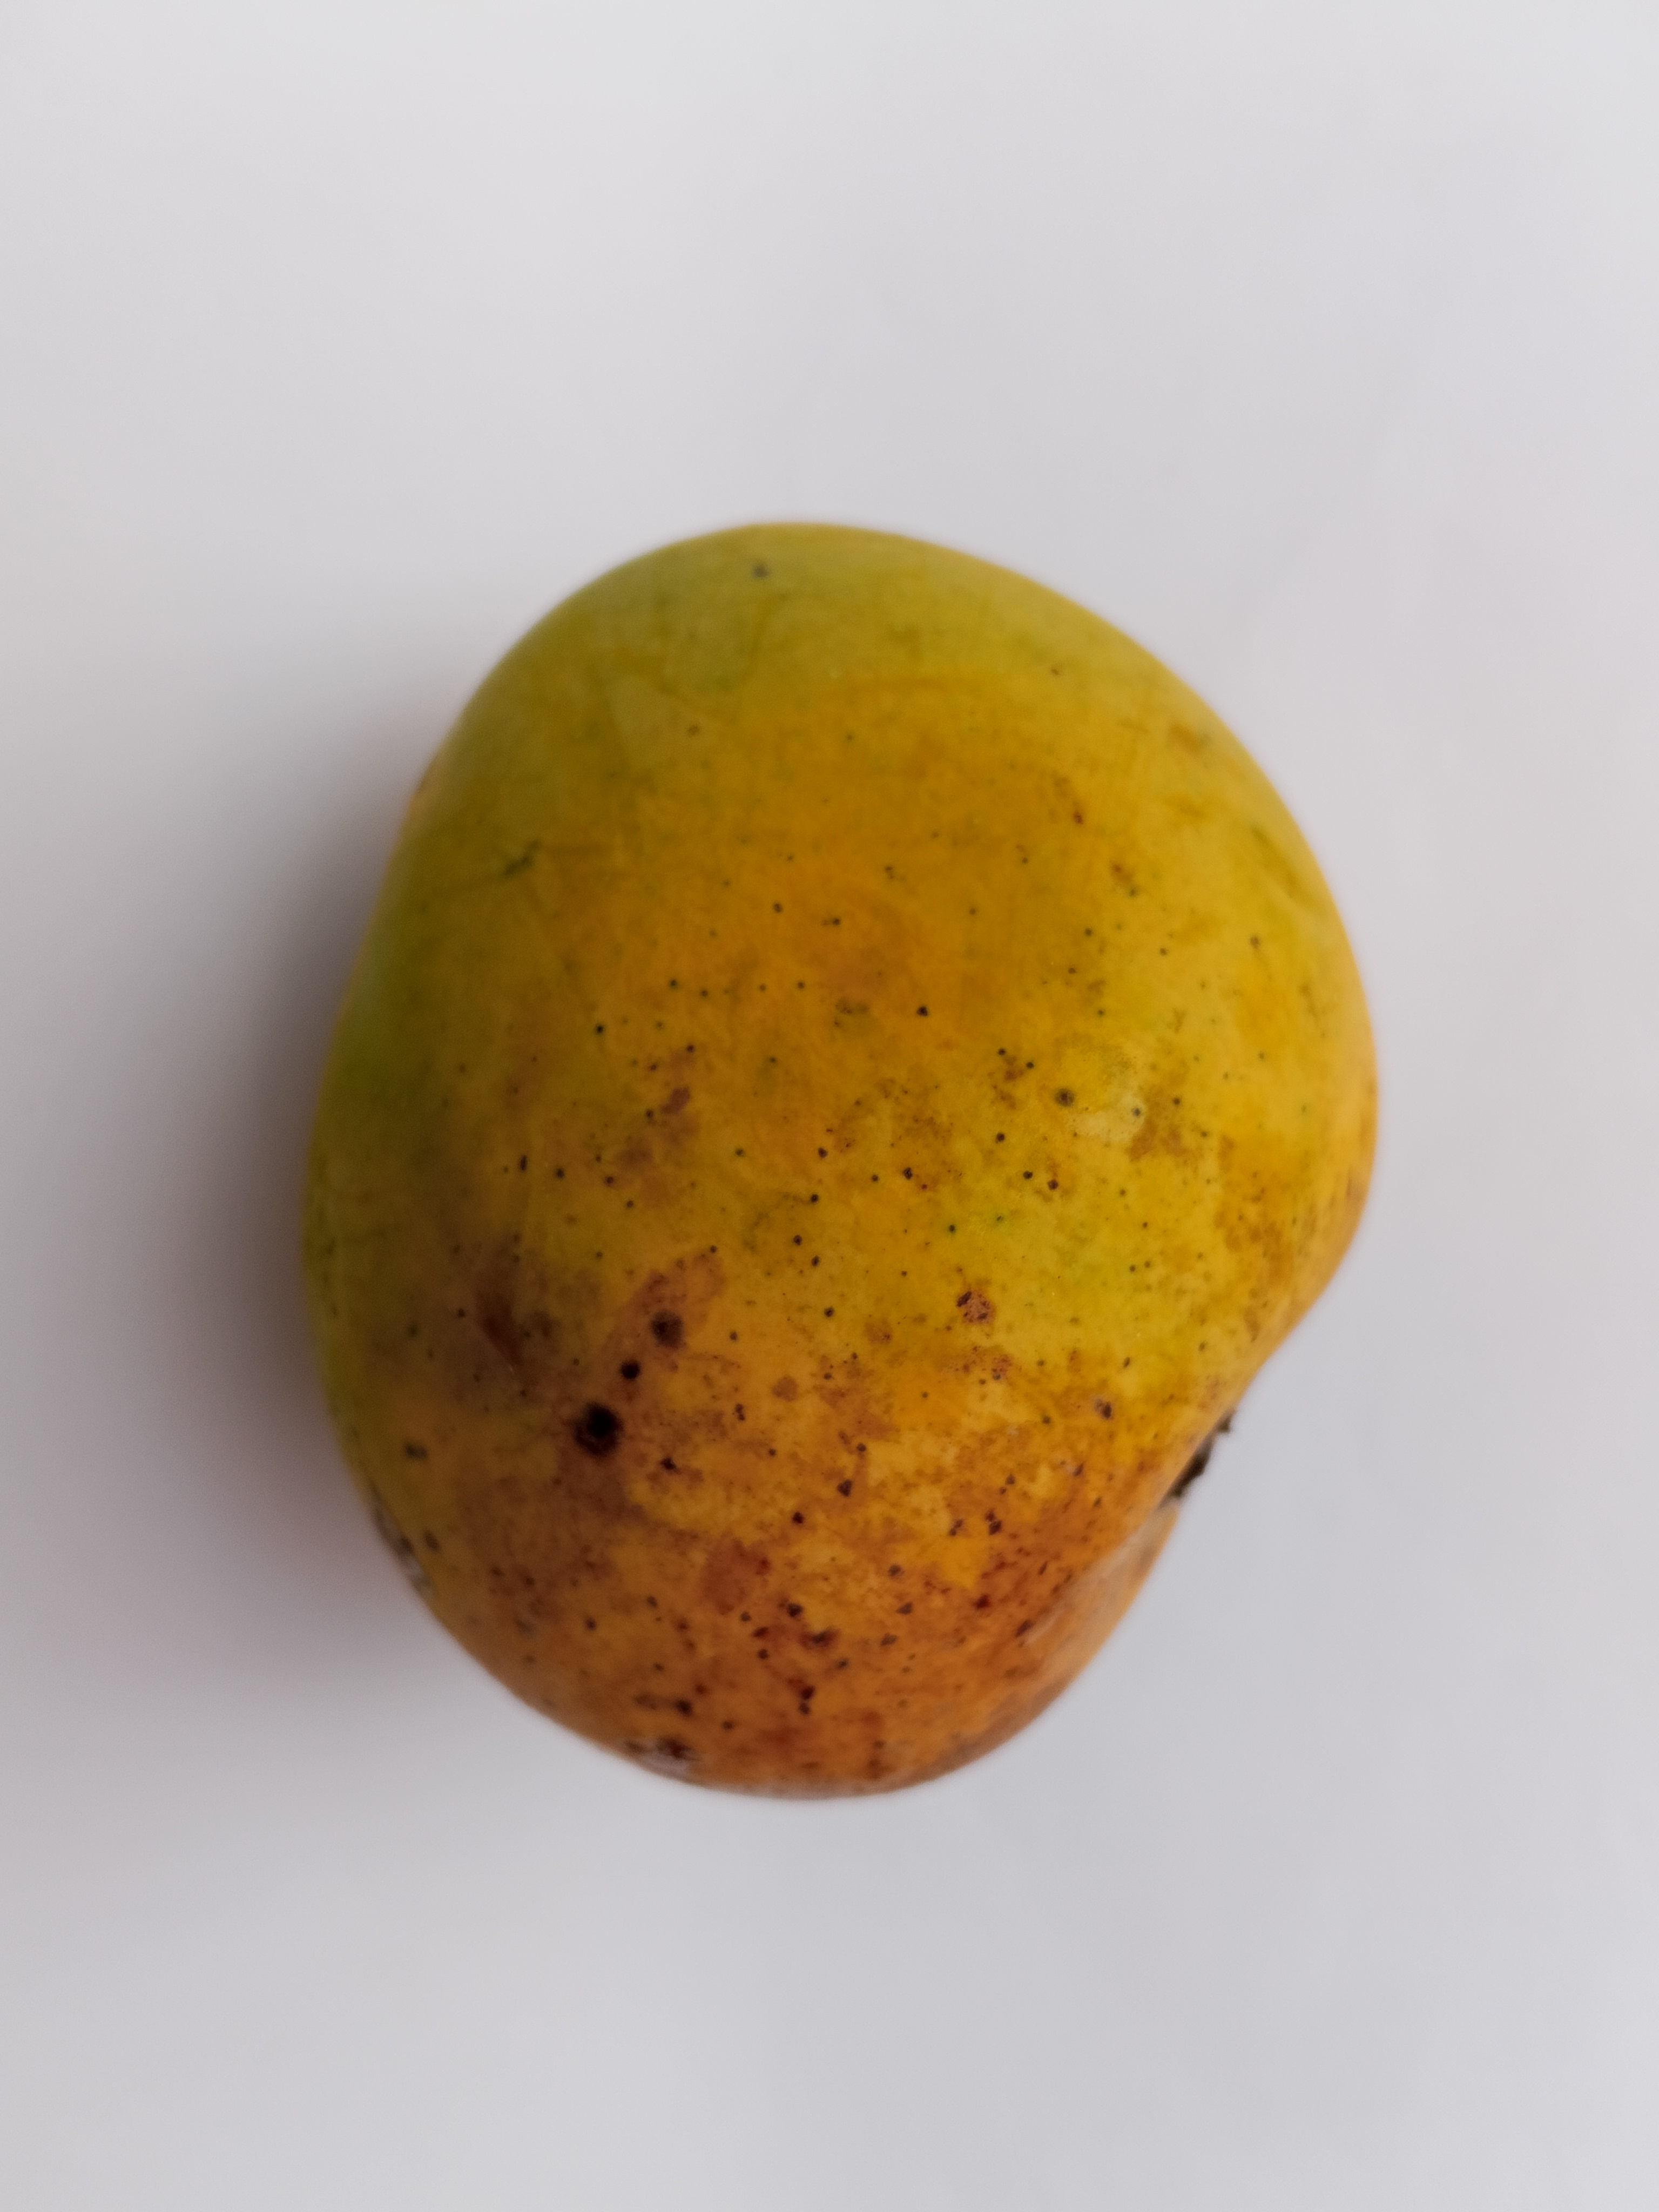
Mango variety: Sundari